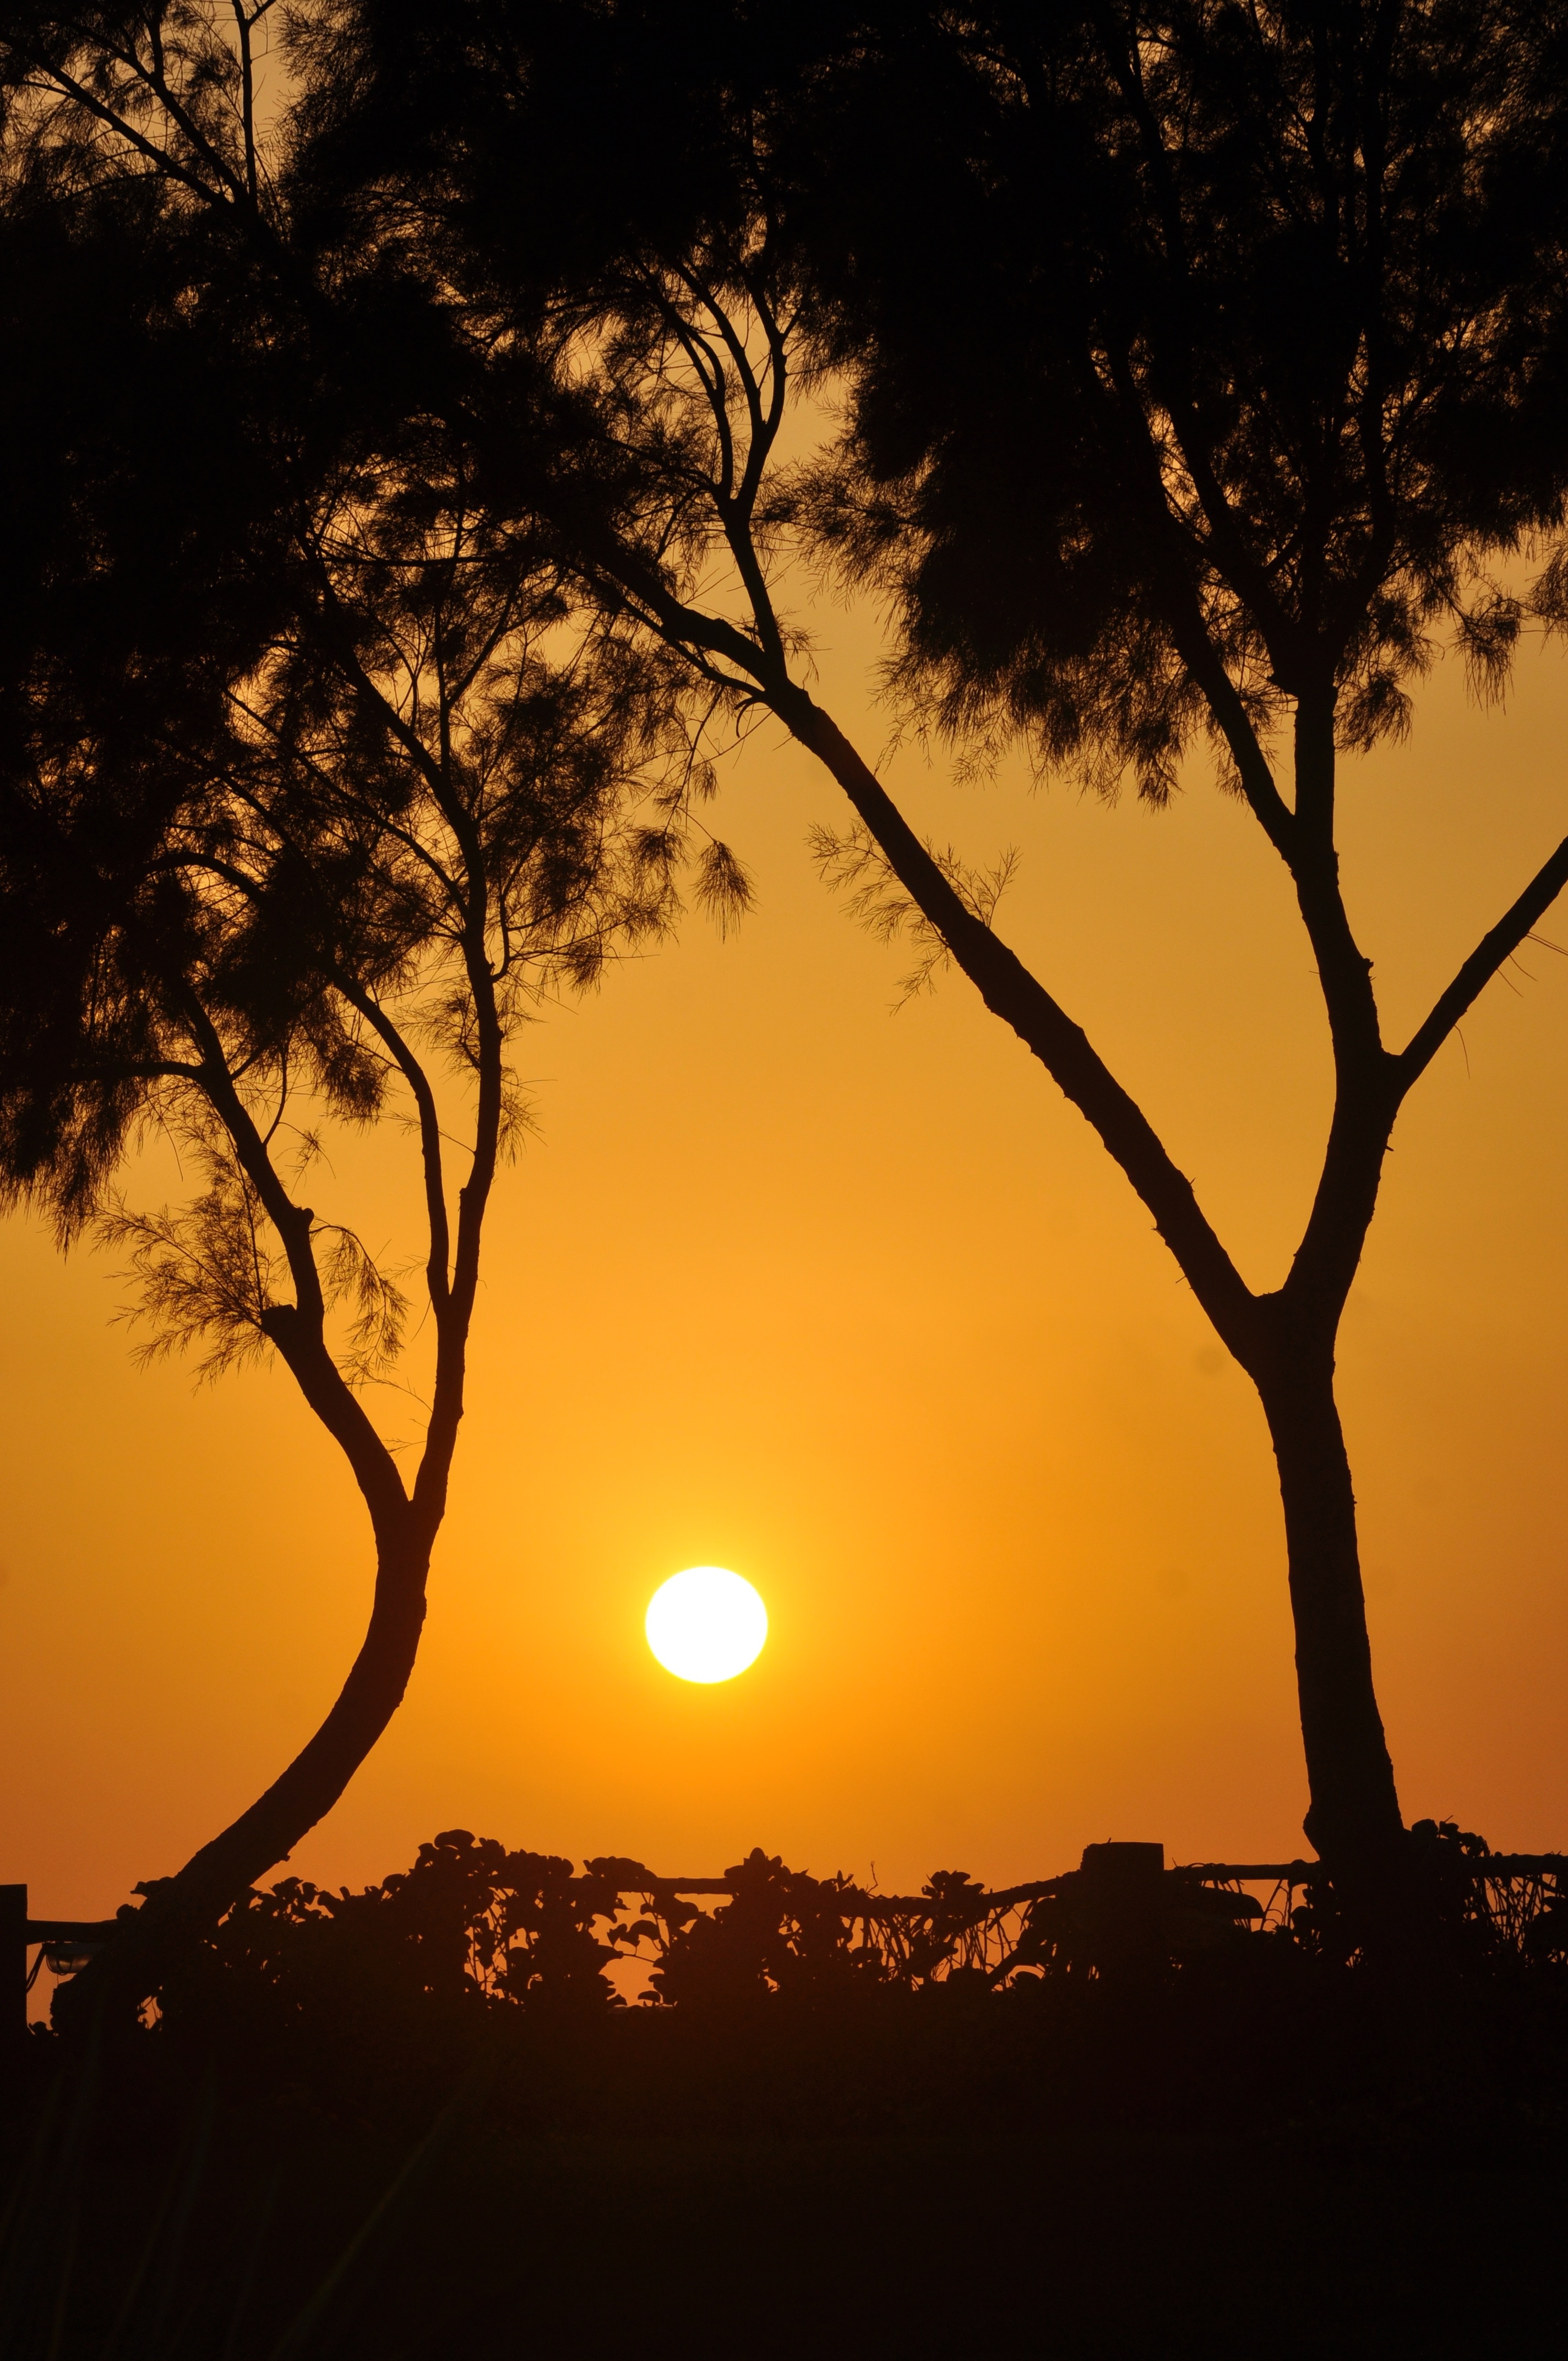
beach, sea, tree, nature, outdoor, horizon, branch, silhouette, sky, sun, sunrise, sunset, sunlight, morning, dawn, summer, travel, dusk, evening, savanna, egypt, sunny, afterglow, atmospheric phenomenon, woody plant